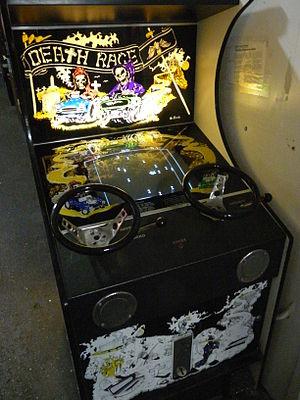
Death Race est un jeu vidéo de course sorti en 1976 sur borne d'arcade. Il a été conçu par Howell Ivey, concepteur chez Exidy. Death Race est basé sur un film sorti l'année précédente, La Course à la mort de l'an 2000 réalisé par Paul Bartel.